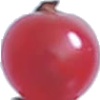
Label: redcurrant